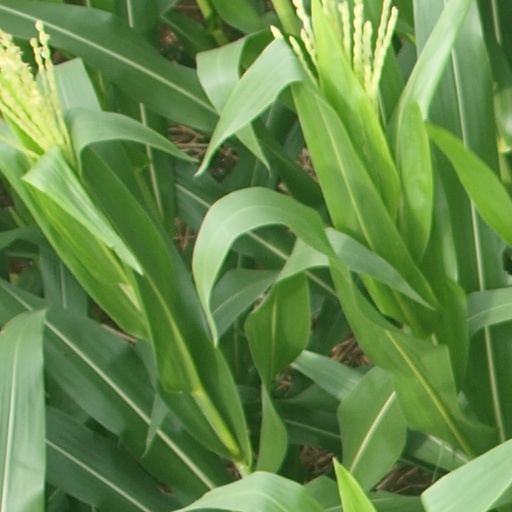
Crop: maize; corn